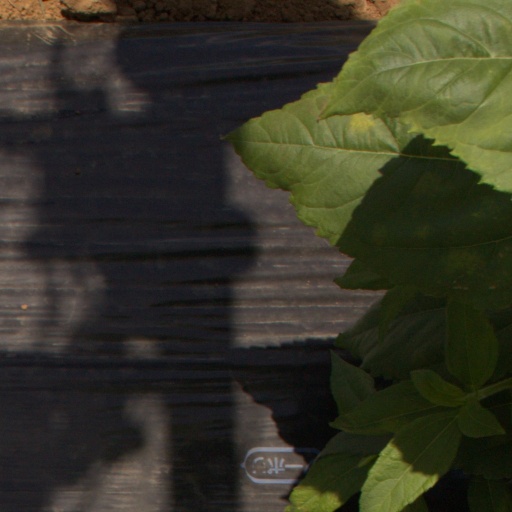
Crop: Jerusalem artichoke